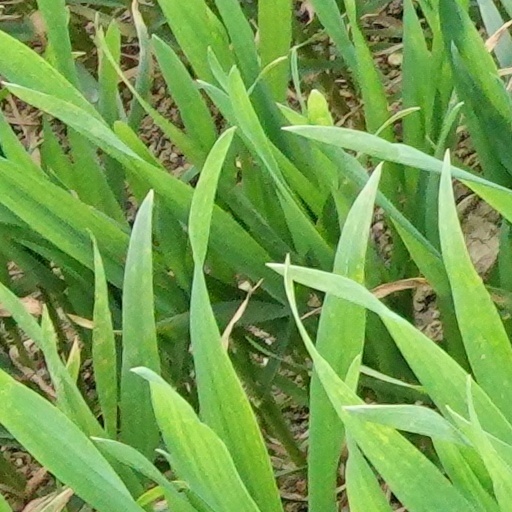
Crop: wheat